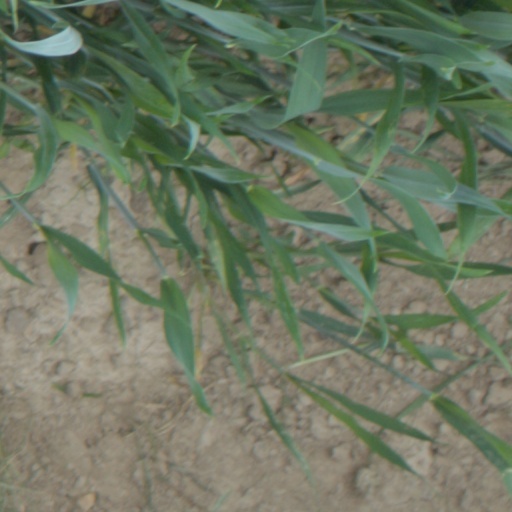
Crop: wheat